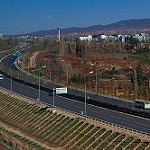
Label: non_damage_buildings_street